Thomas Leverton

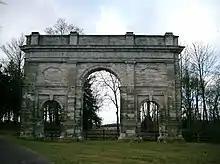
The Triumphal Arch at Parlington Hall.

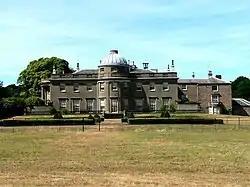
Scampston Hall, remodelled by Leverton.

He was born in Waltham Abbey, Essex, where he was baptised on 11 June 1743, the son of the builder Lancelot Leverton. Having learned his father's trade he acquired the skills of architecture with the help of patrons.